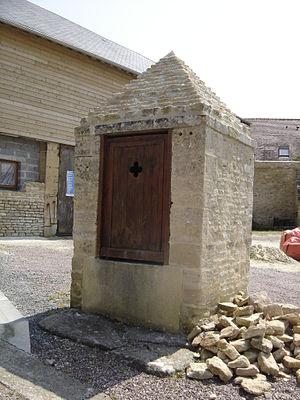
Puits couvert restauré